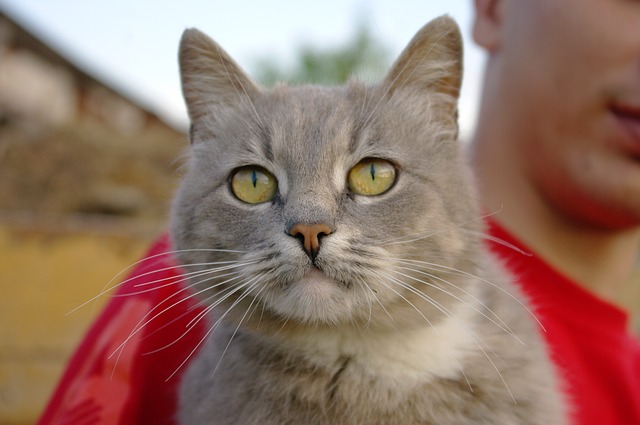
Label: gatto